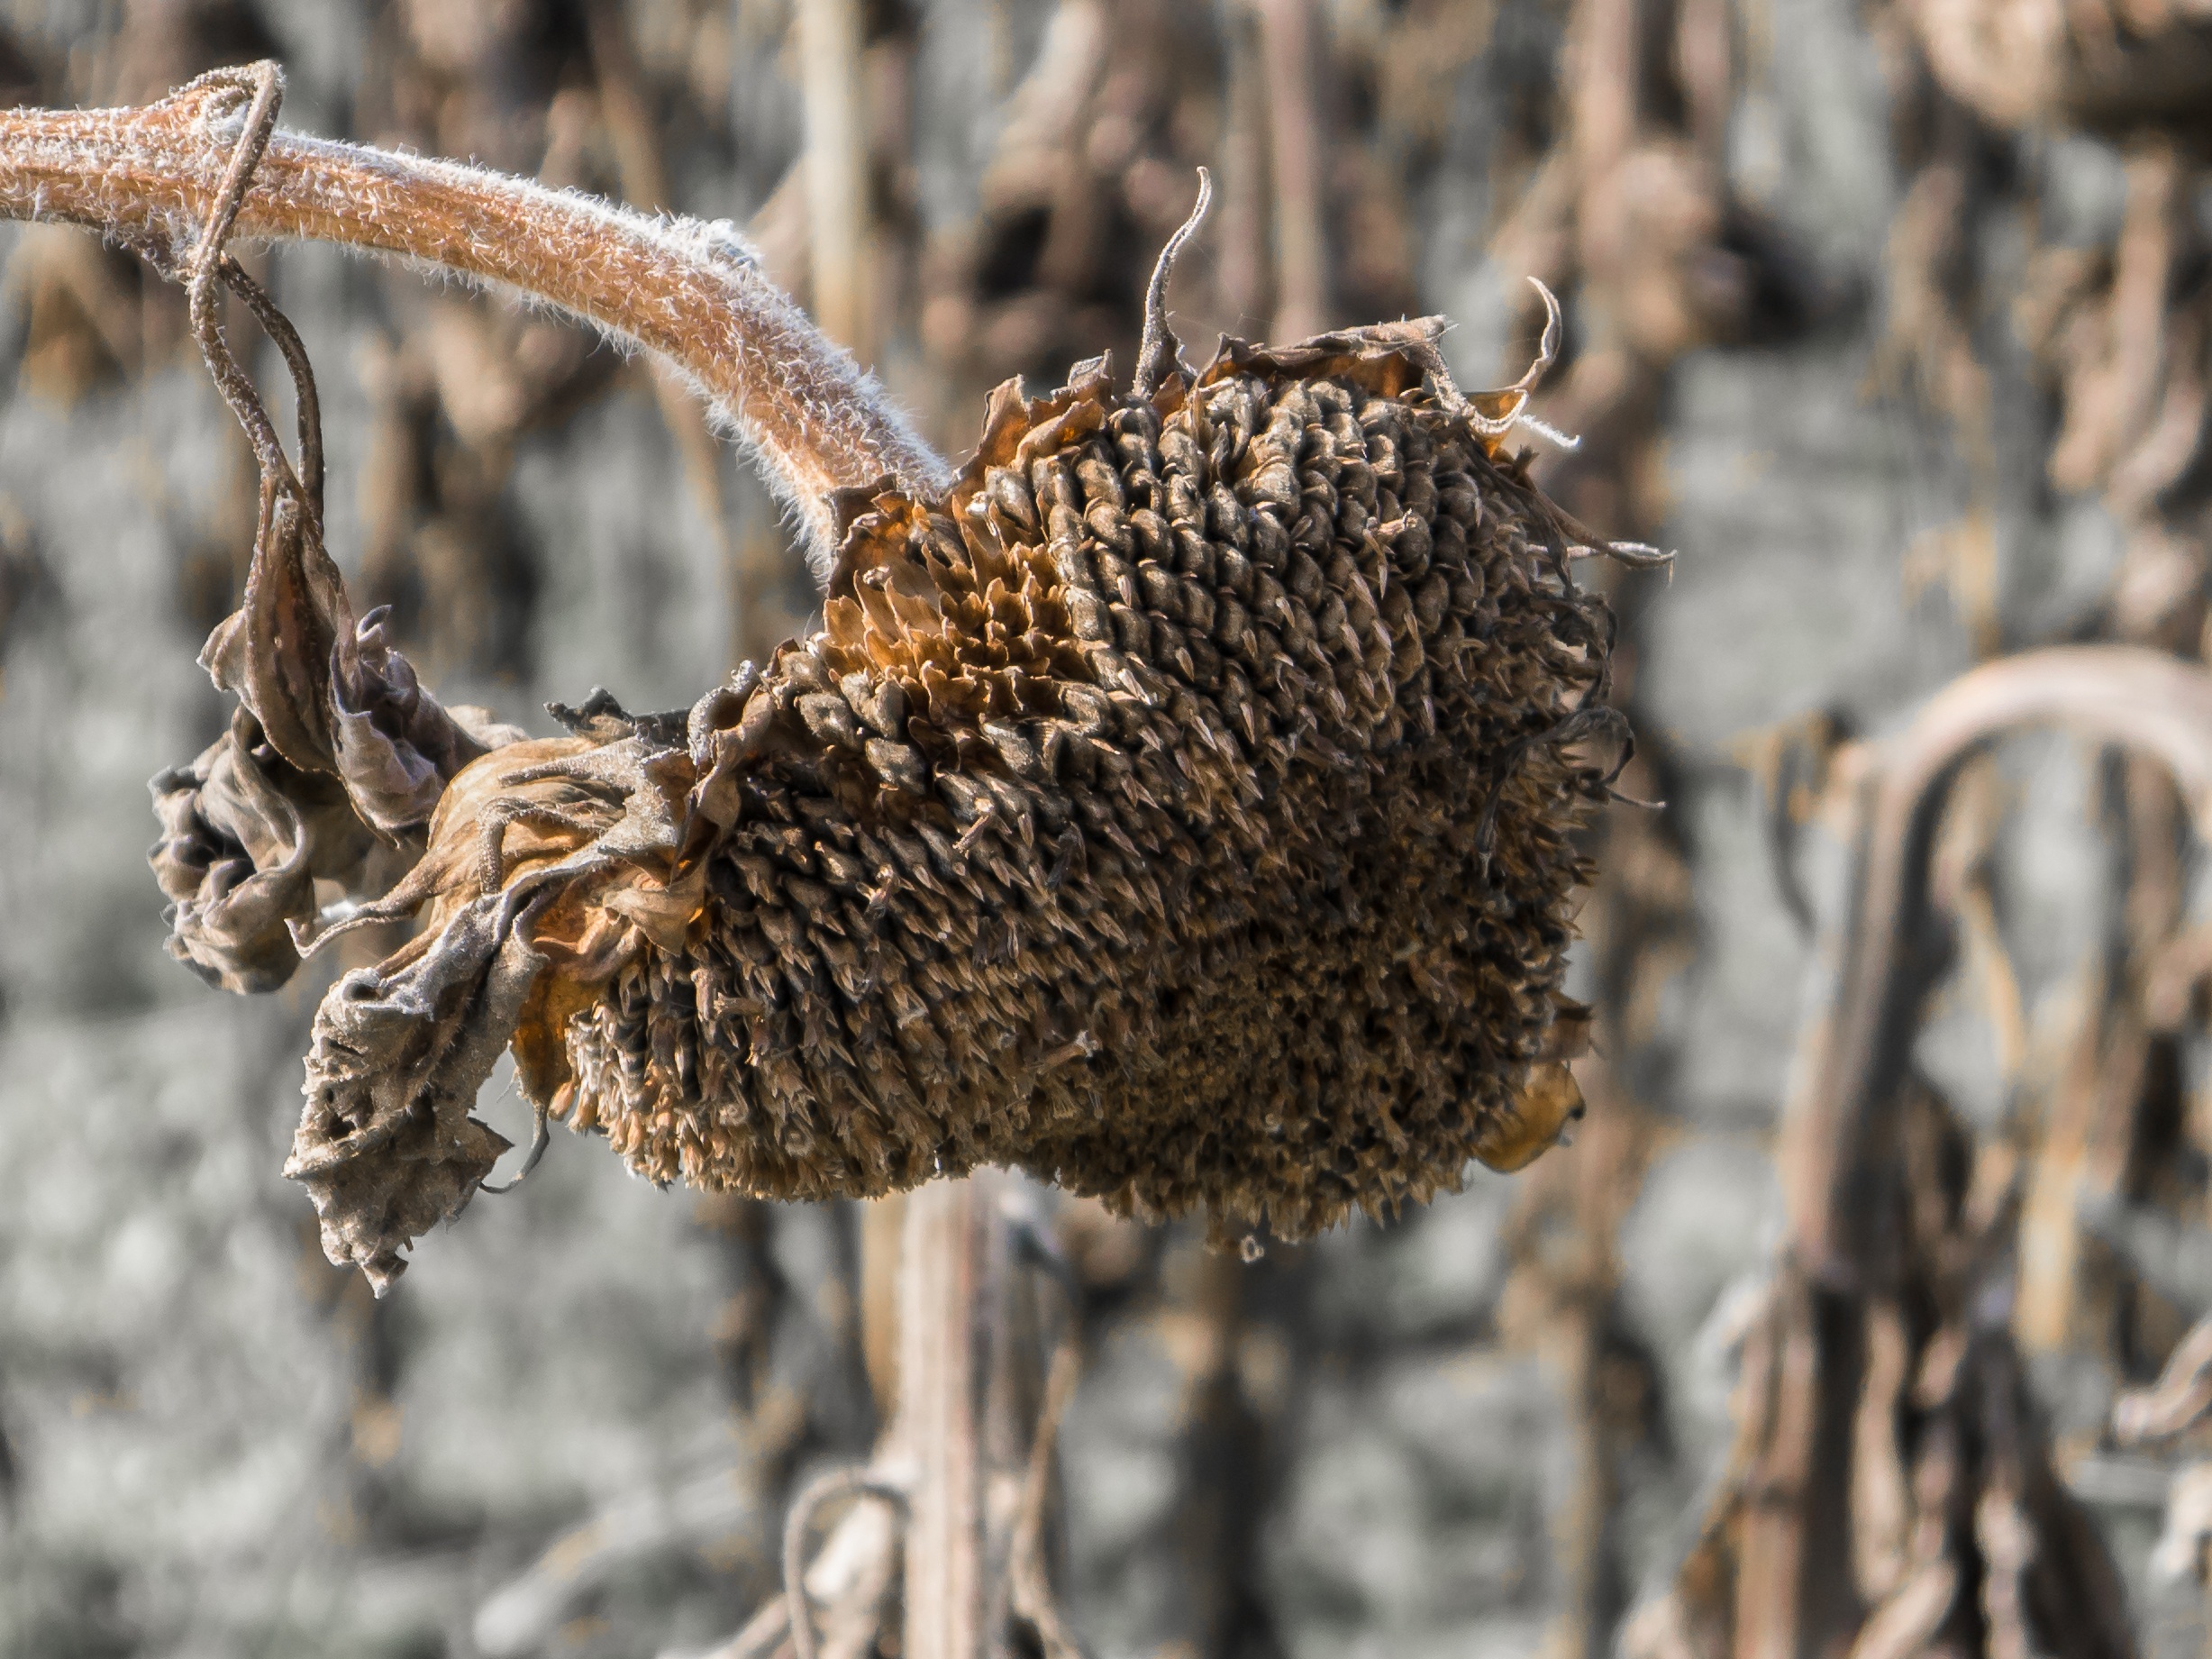
tree, nature, bird, flower, wildlife, autumn, flora, fauna, invertebrate, close up, sun flower, faded, macro photography